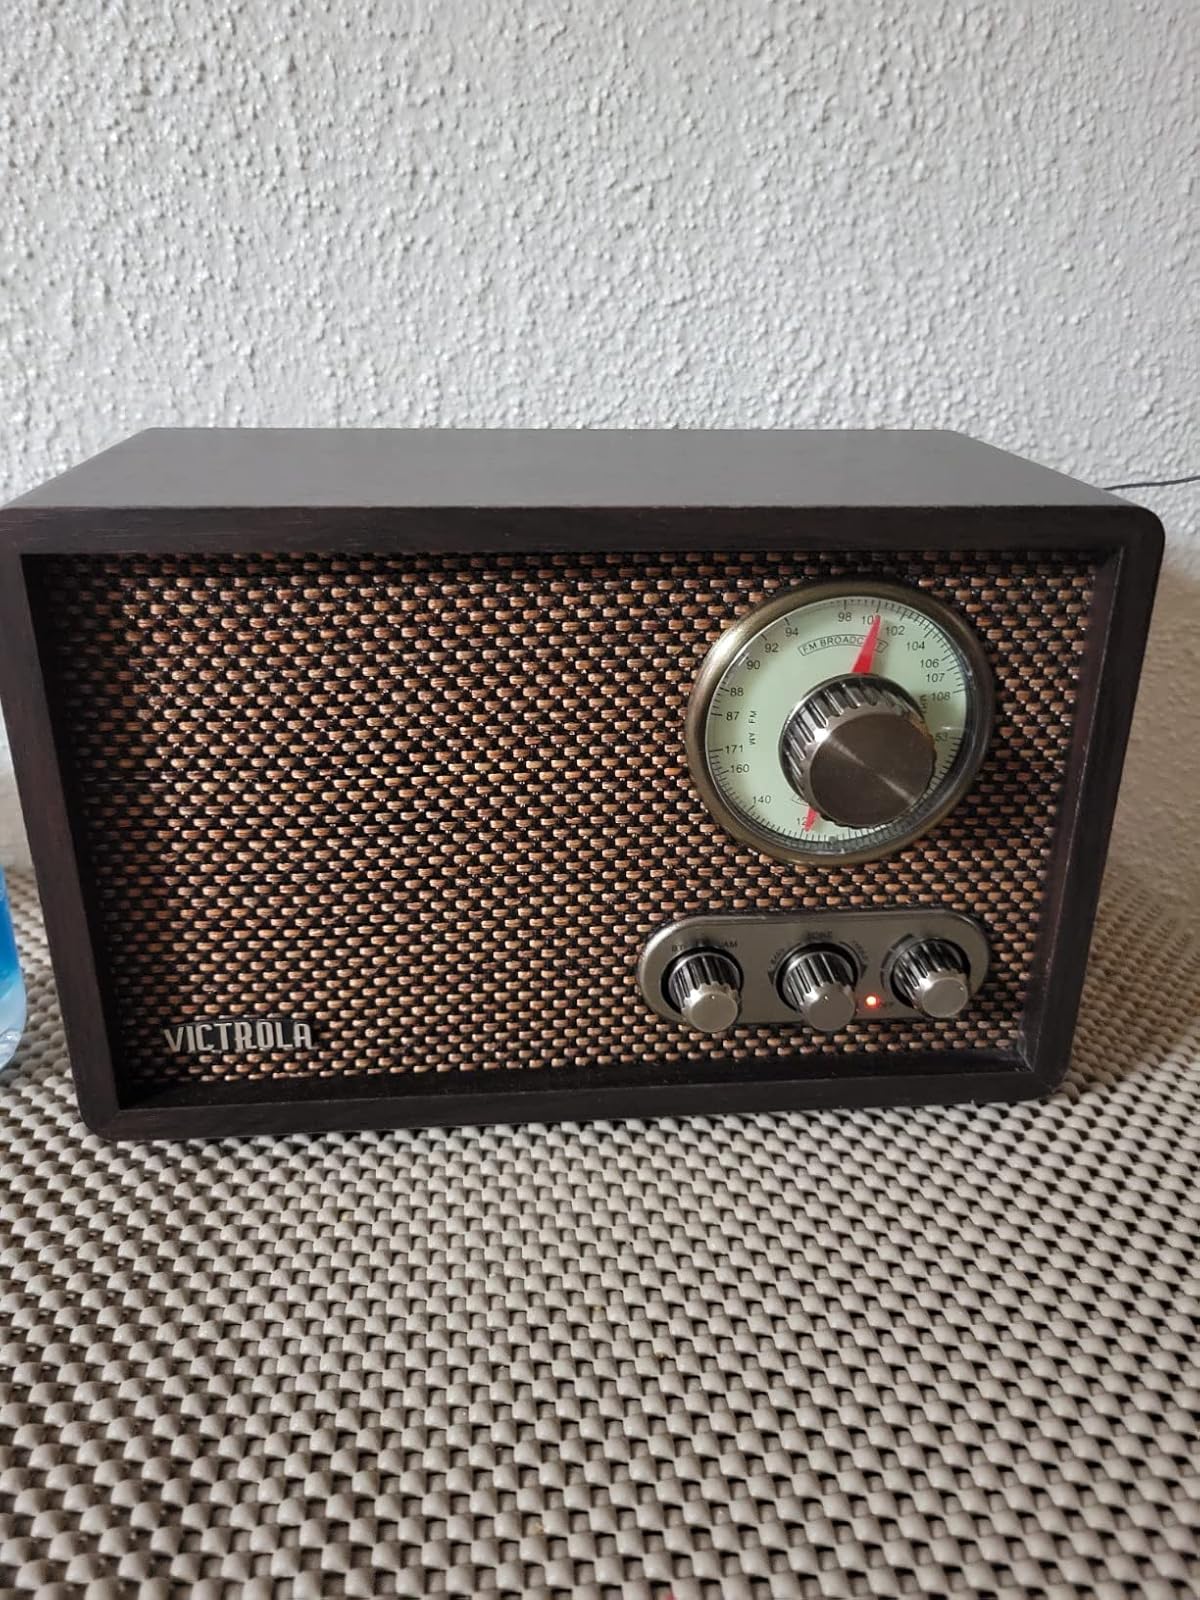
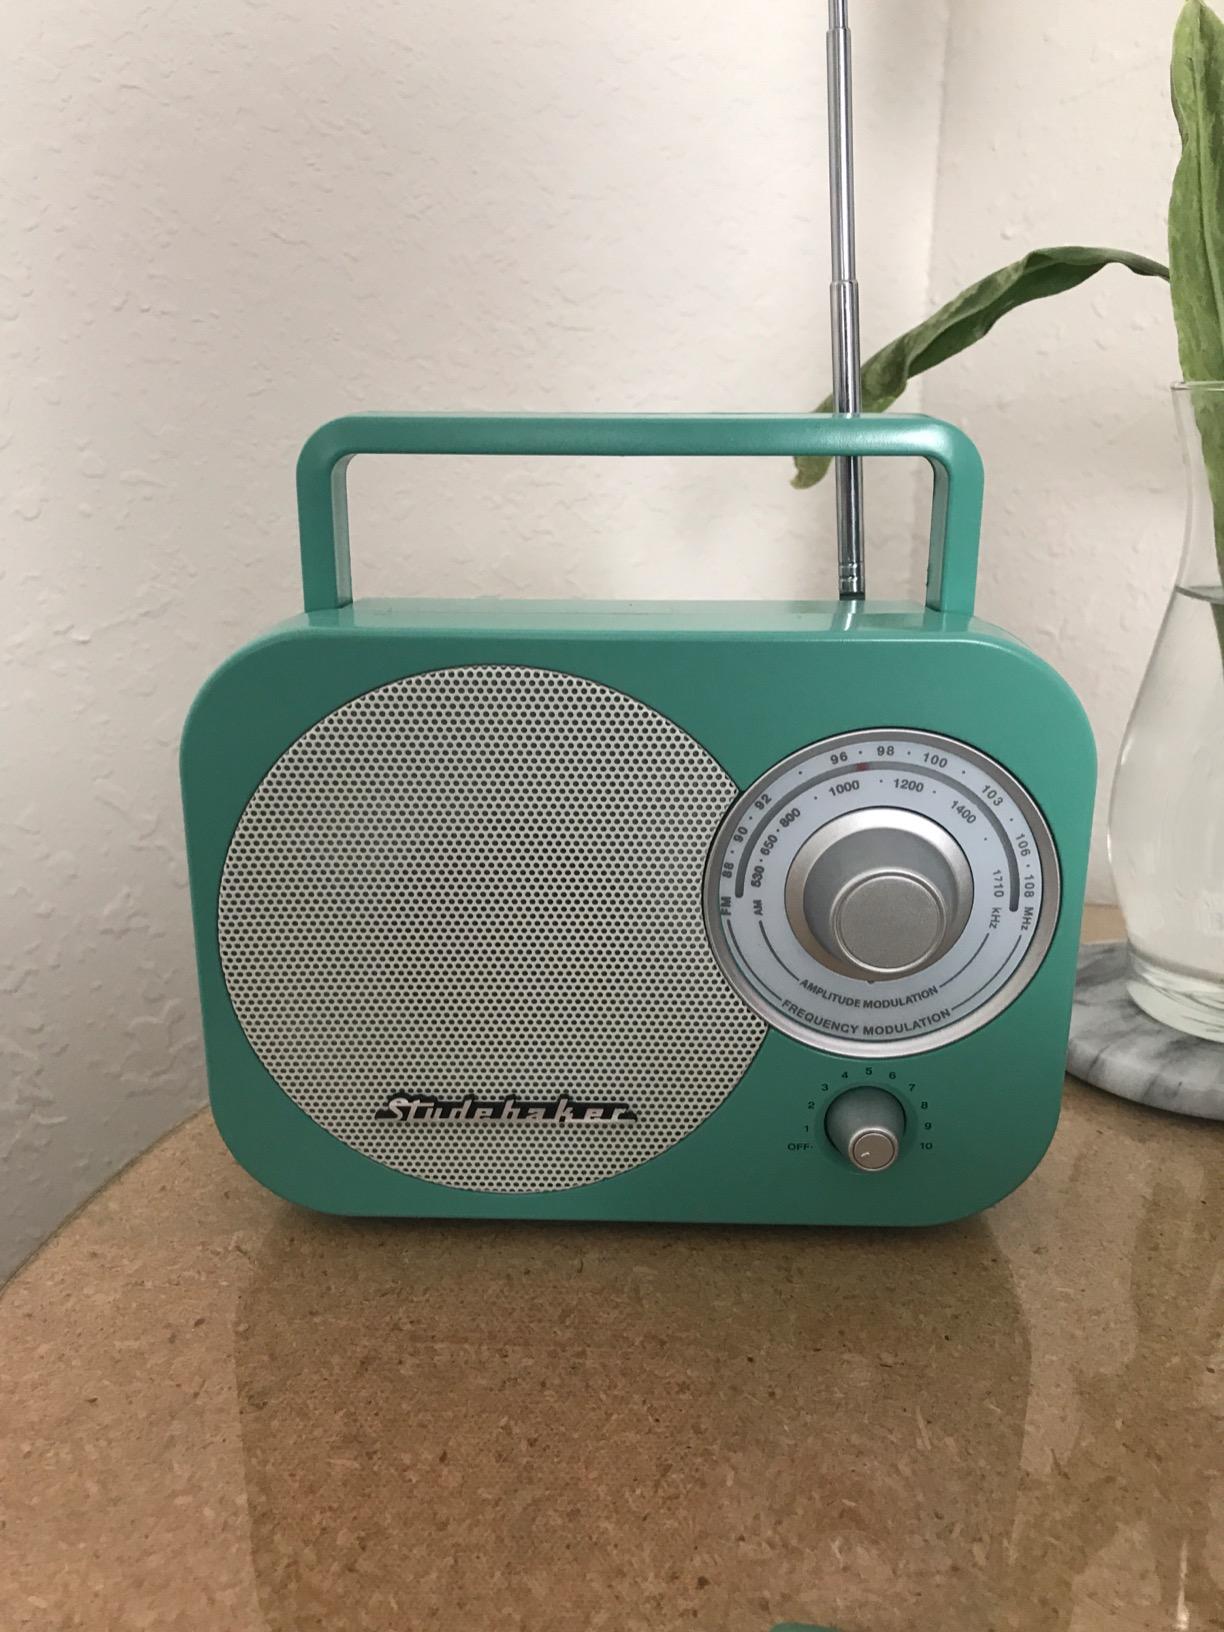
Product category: radio
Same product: no